Telescope

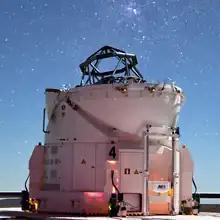
One of four auxiliary telescopes belong to the Very Large Telescope array

Radio telescopes are directional radio antennas that typically employ a large dish to collect radio waves. The dishes are sometimes constructed of a conductive wire mesh whose openings are smaller than the wavelength being observed.